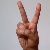
The image shows a hand gesture representing the letter 'V' in Indian Sign Language.